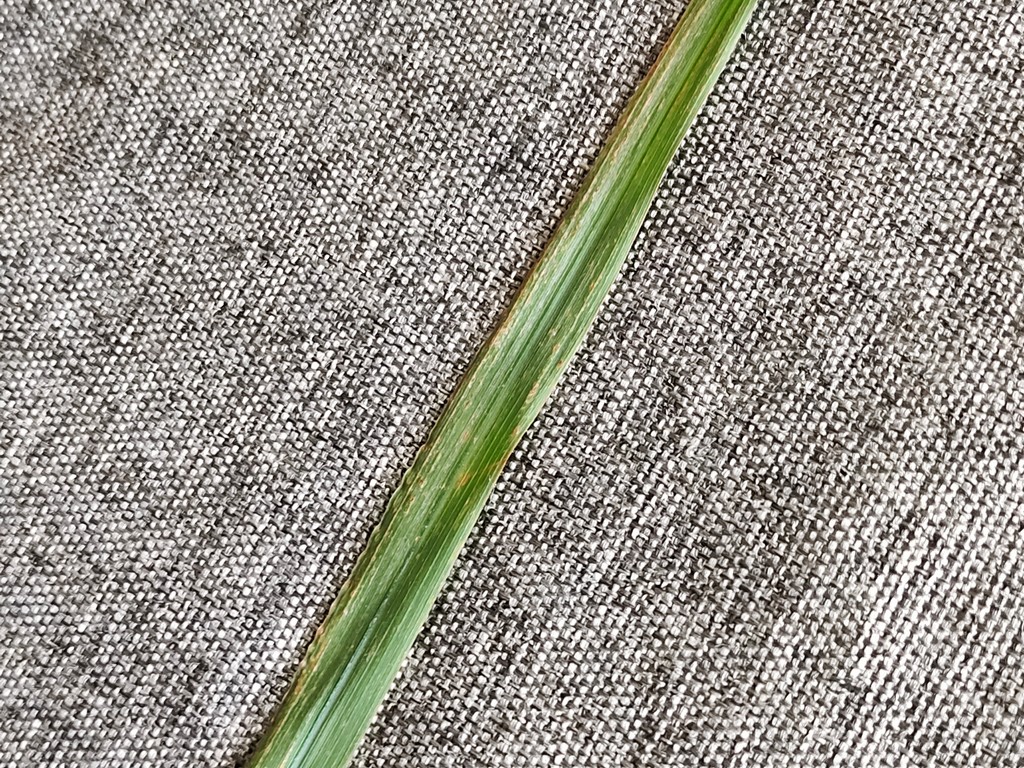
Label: Unhealthy